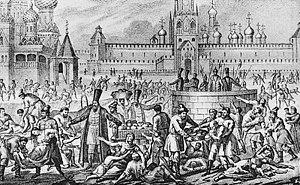
La famine russe de 1601–1603 est, proportionnellement, la pire famine ayant frappé la Russie en termes d'impact sur la population. En effet, elle aurait tué deux millions de personnes, soit un tiers de la population russe, lors de la période appelée Temps des Troubles, durant laquelle le pays est bouleversé sur le plan politique et doit faire face à une invasion par la République des Deux Nations. Le nombre élevé de morts a contribué à des perturbations sociales graves qui ont précipité la chute de Boris Godounov, le tsar élu durant l'interrègne. Cette famine est la conséquence de températures hivernales records à l'échelle mondiale et de récoltes catastrophiques, que des géologues ont rattachées en 2008 à l'éruption du volcan Huaynaputina au Pérou.
1601 est une année commune commençant un lundi.